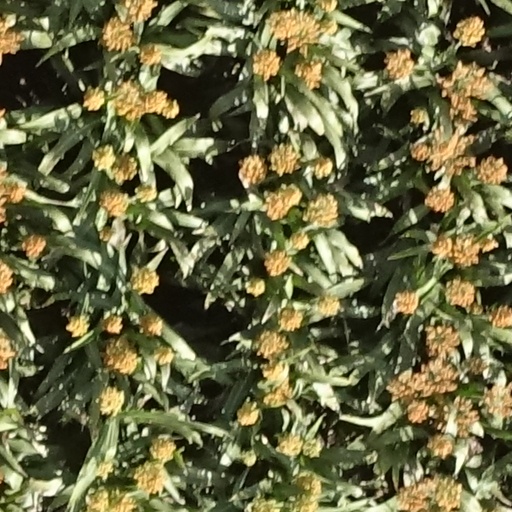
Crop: sorghum